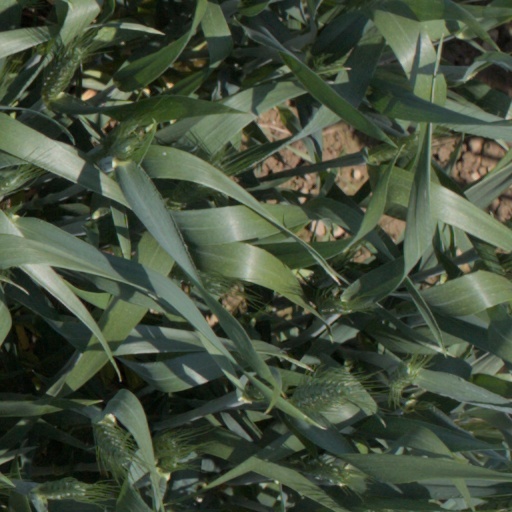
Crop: wheat